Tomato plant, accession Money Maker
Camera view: horizontal (90 deg, fisheye); turntable rotation: 270 degrees
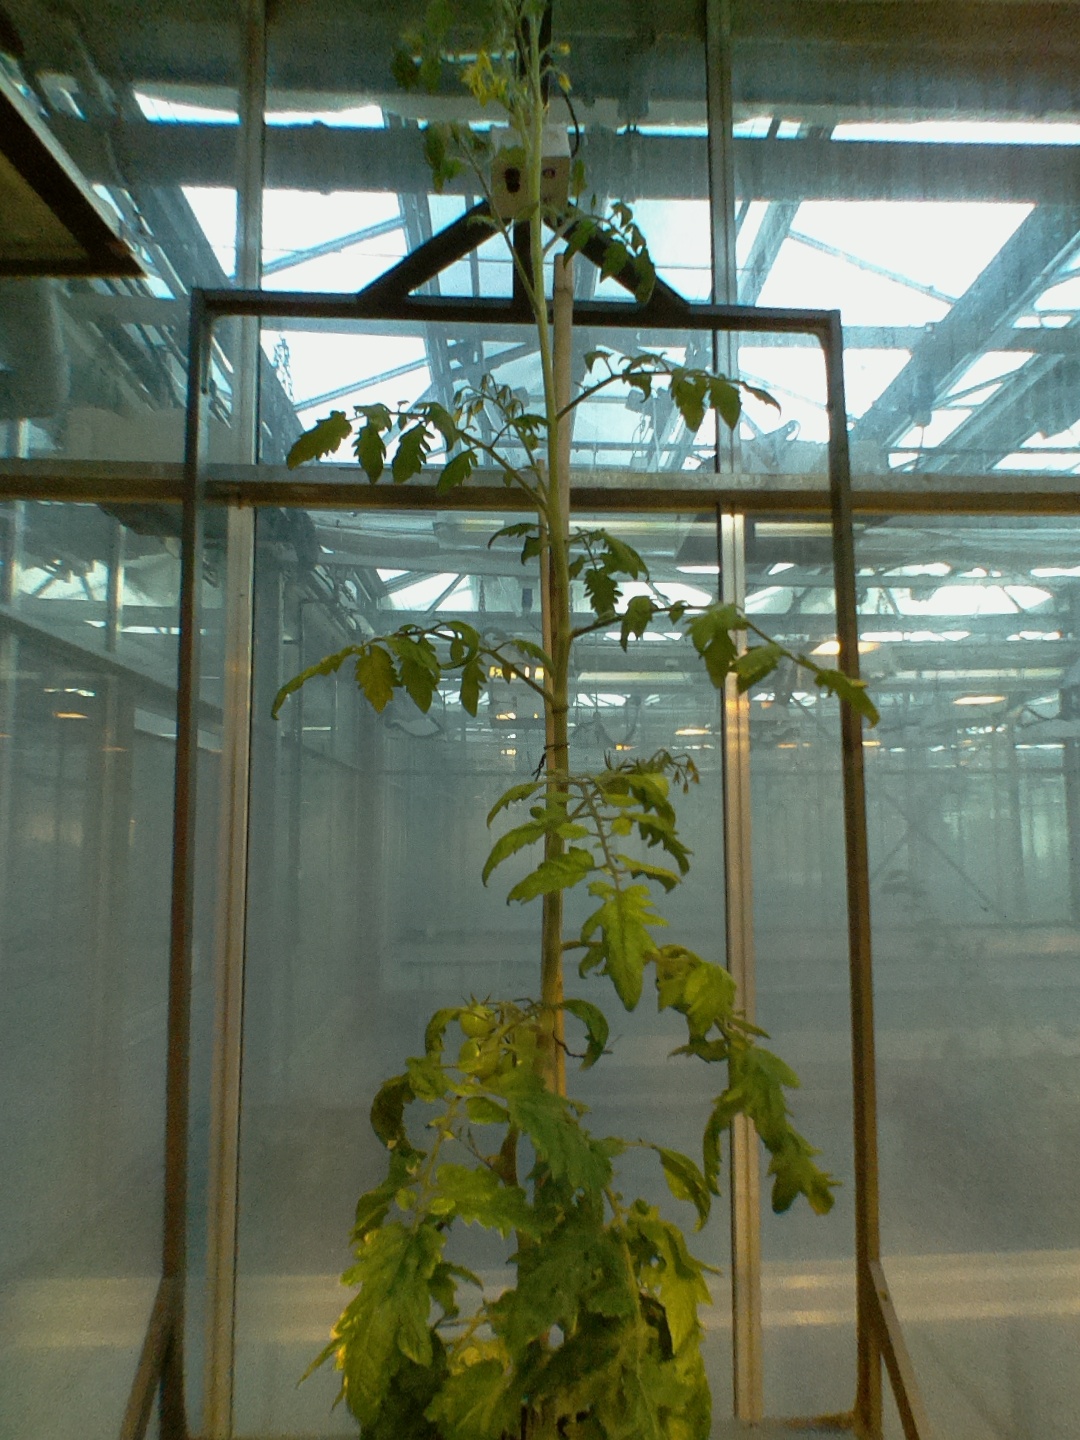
BBCH growth stage 75: 50%-60% of final fruit size